Italians

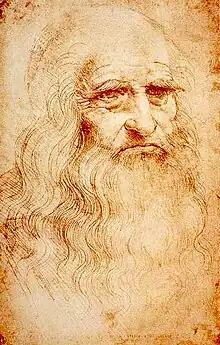
Leonardo da Vinci, a polymath of the High Renaissance who was active as a painter, draughtsman, engineer, scientist, theorist, sculptor, and architect

During the 5th and 6th centuries, the popes increased their influence in both religious and political matters in Italy. It was usually the popes who led attempts to protect Italy from invasion or to soften foreign rule. For about 200 years the popes opposed attempts by the Lombards, who had captured most of Italy, to take over Rome as well. The popes finally defeated the Lombards with the aid of two Frankish kings, Pepin the Short and Charlemagne. Using land won for them by Pepin in 756, the popes established political rule in what were called the Papal States in central Italy.